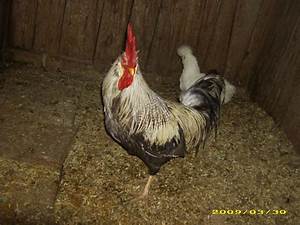
Label: gallina